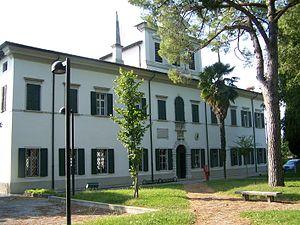
Campolongo al Torre est une ancienne commune italienne, maintenant une frazione de Campolongo Tapogliano, dans la province d'Udine dans la région du Frioul-Vénétie Julienne dans le nord-est de l'Italie.